Cerebral blood volume

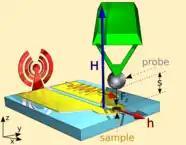
Schematic representation of a Magnetic Resonance

The cerebral blood volume maps can be calculated by dynamic magnetic resonance image set obtained by echo planar imaging after intravenous injection of thiol contrast agent. Planar imaging techniques or single high-speed shots provide the necessary resolution for contrast agents to display rapid brain blood movements. These magnetic resonance cerebral blood volume imaging methods can be applied to academic research of normal human brain activities and clinical studies of patients with brain tumors.